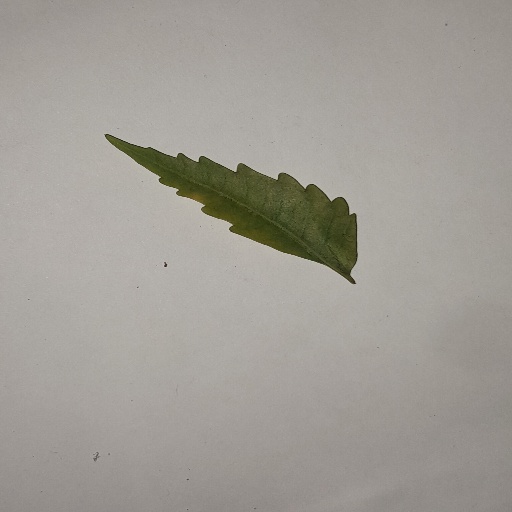
Species: Neem
Leaf condition: Yellow Leaf